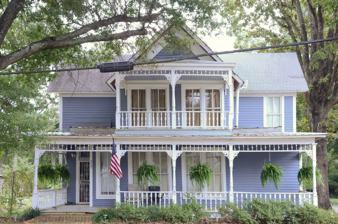
Building: Col. Ralph Andrews House
Country: United States of America
Year built: 1885
Historic house in Arkansas, United States United States historic place Col. Ralph Andrews House U.S. National Register of Historic Places Location in Arkansas Show map of Arkansas Location in United States Show map of the United States Location 517 W. Center St., Beebe, Arkansas Coordinates 35°4′5″N 91°53′9″W / 35.06806°N 91.88583°W / 35.06806; -91.88583 Area less than one acre Built 1885 Built by C.E. Price Architectural style Vernacular cross-shaped, Other MPS White County MPS NRHP reference No. 91001253 Added to NRHP September 5, 1991 The Col. Ralph Andrews House is a historic house at 517 W. Center St. in Beebe, Arkansas .  Built c. 1885, it is one of a small number of houses in Beebe to survive from the early period of the city's growth.  It is a 2 + 1 ⁄ 2 -story wood-frame structure, with clapboard siding, and a Folk Victorian porch with turned posts and jigsawn brackets.  The building's cruciform plan is fairly typical of houses built in White County during the period; this is one of the best-preserved of those that remain. The house was listed on the National Register of Historic Places in 1991. See also National Register of Historic Places listings in White County, Arkansas References